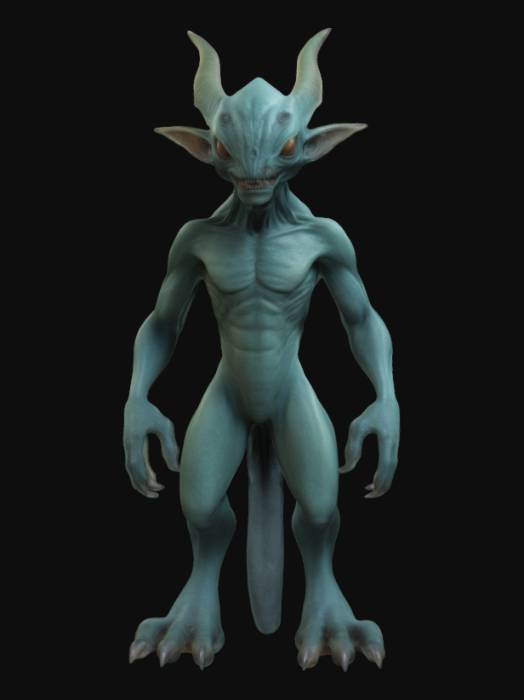
미적 점수 (1~10점): 6